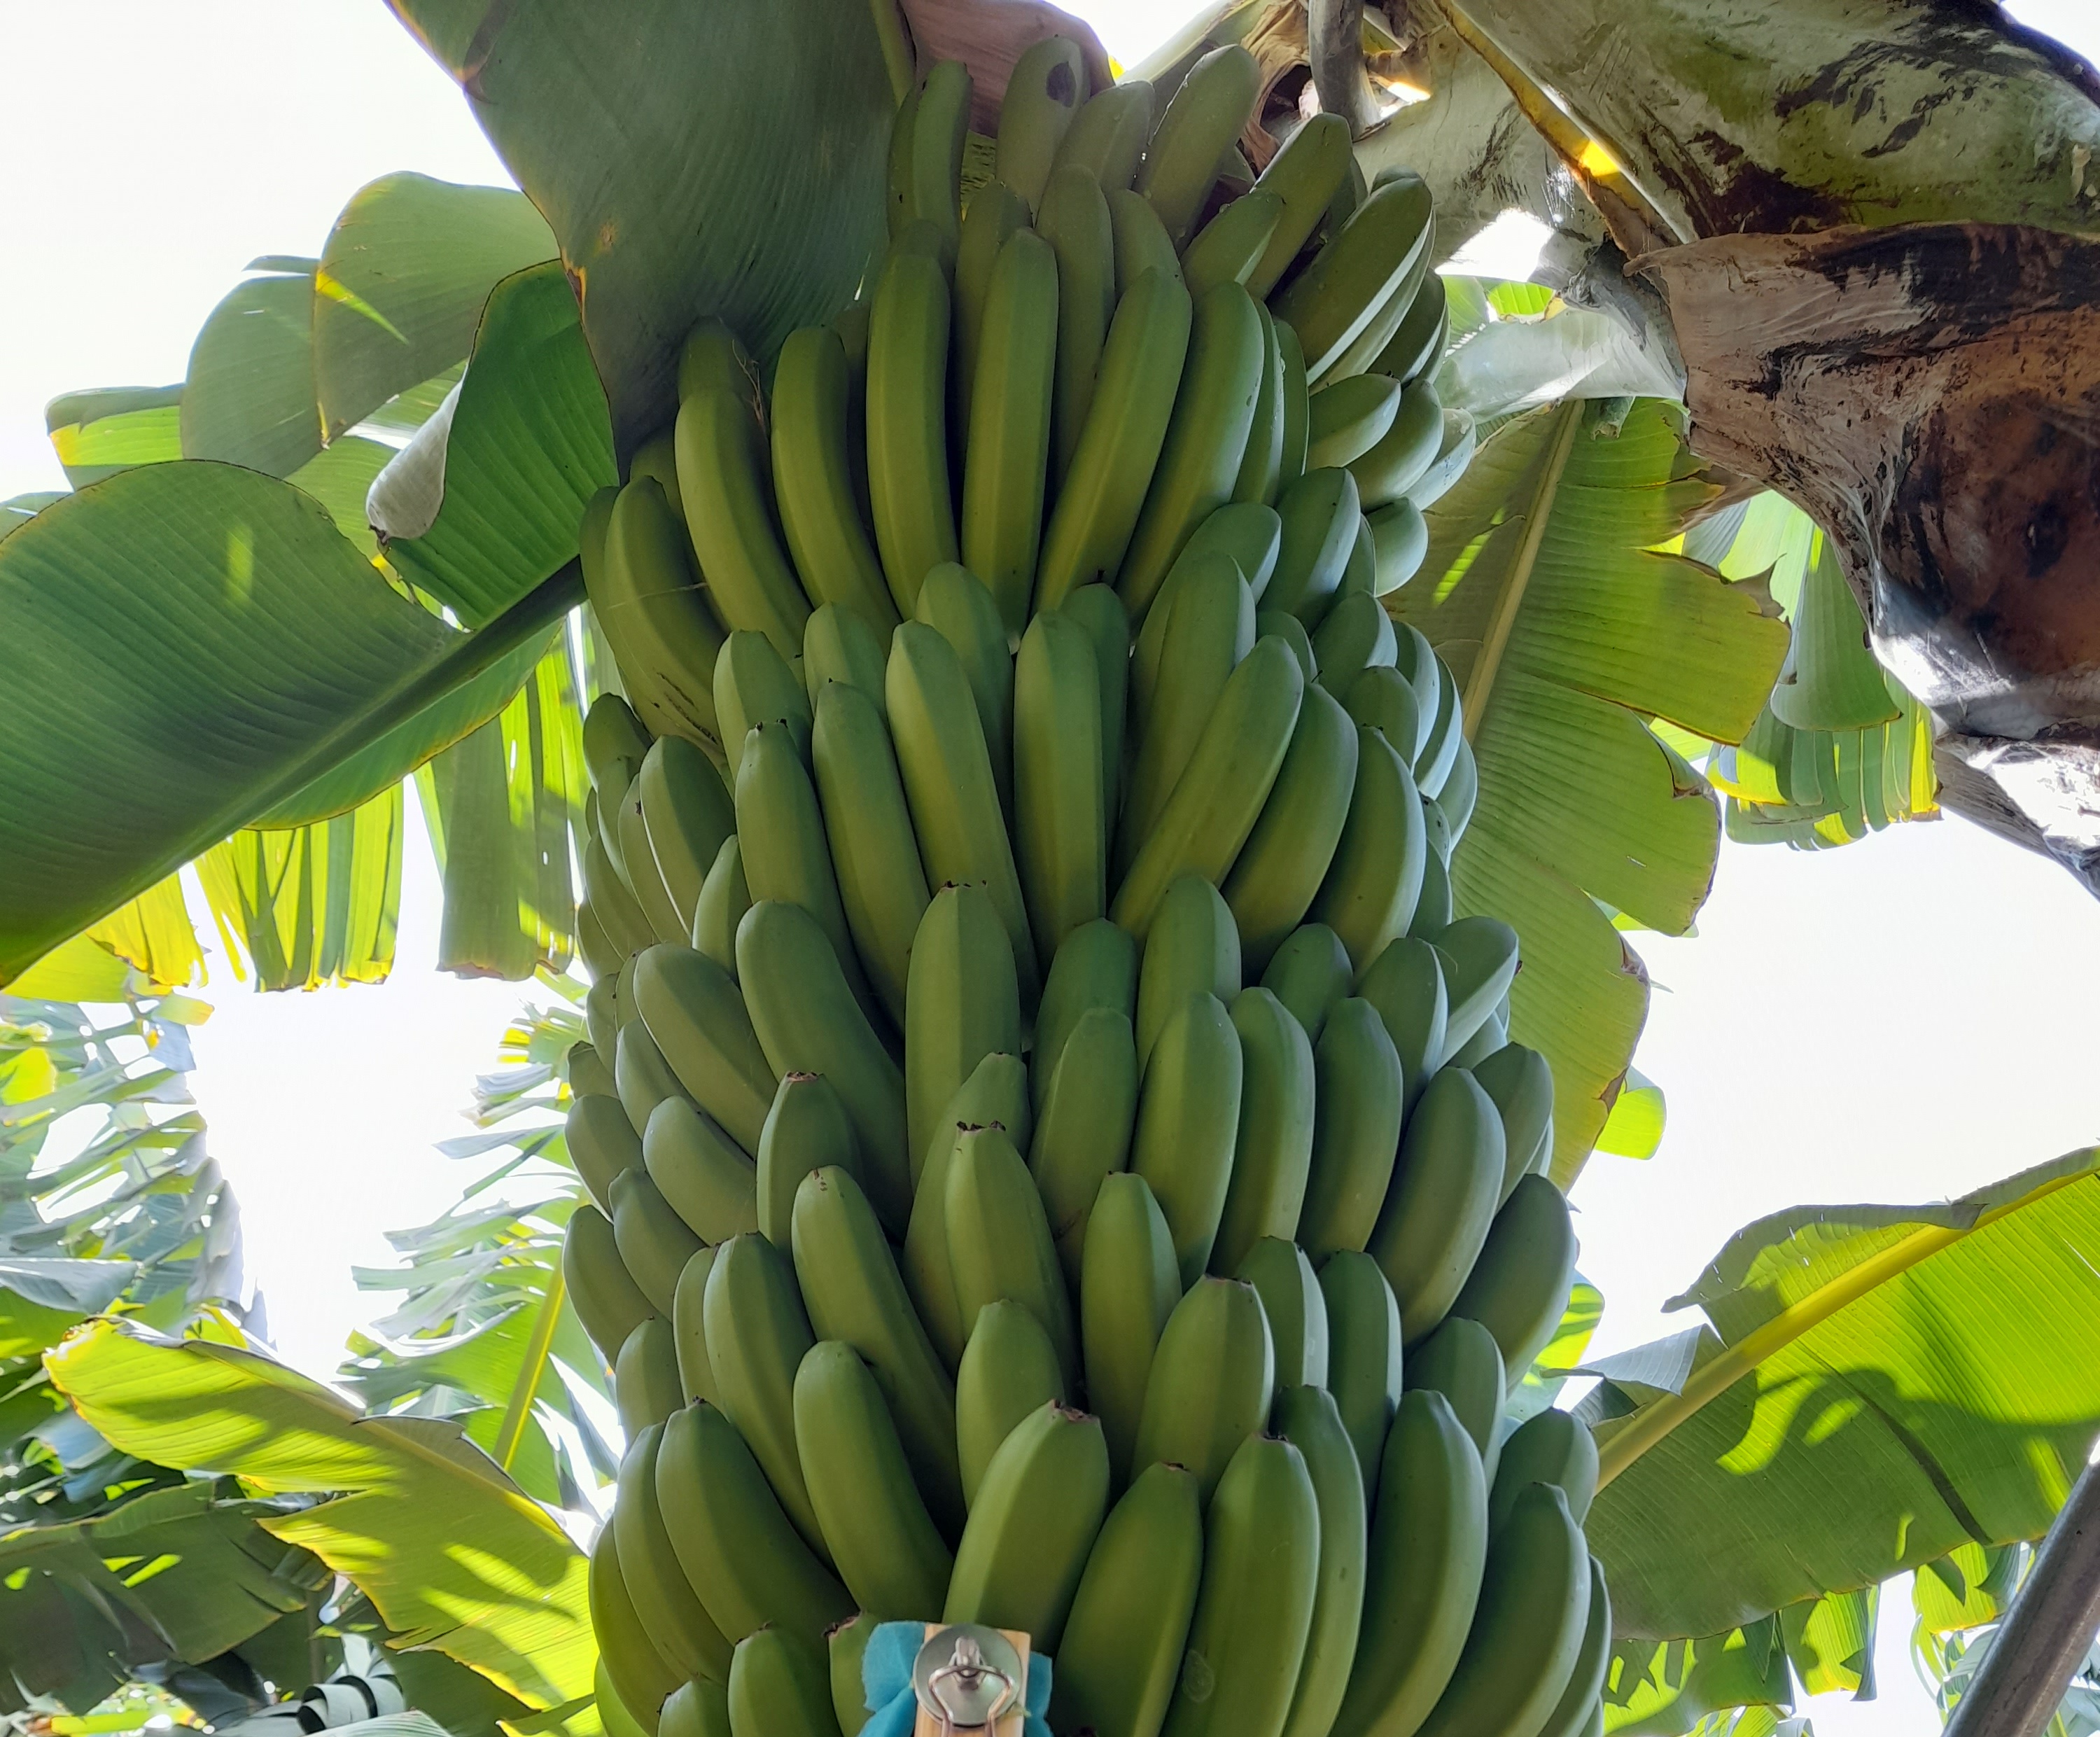
Label: Cut